Johnny Moped

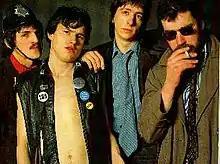

Johnny Moped are an English punk rock group formed in South London in the mid-1970s, who once had Chrissie Hynde (later of the Pretenders) and Captain Sensible (later of the Damned) as members.